John Hesselius

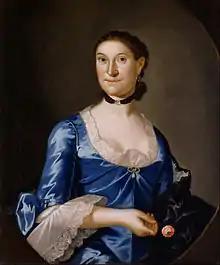
Mrs. Richard Brown, painted by John Hesselius

His earliest paintings are attributed to 1750, when he worked in the vicinities of Williamsburg and Yorktown. By the following year he had established himself as a colonial "court" painter, and painted many of the prominent families in the Chesapeake Bay area. In 1751, he made six portraits for the Fitzhughs, one of the First Families of Virginia. He eventually painted or copied five generations of the family during the two decades he worked for them. (A 1767 portrait of Sarah Fitzhugh Bland, the mother of Chancellor Theodorick Bland, is the only signed work by Hesselius for which there is a record of the value of the commission: £20 and sixteen shillings.) Also in 1751 he completed four portraits for Philadelphia judge Joshua Maddox and his family. Twelve portraits have been identified as Hesselius works for this year alone. Upon Gustavus' death in 1755, he inherited his father's house on High Street (now Market Street, Philadelphia).